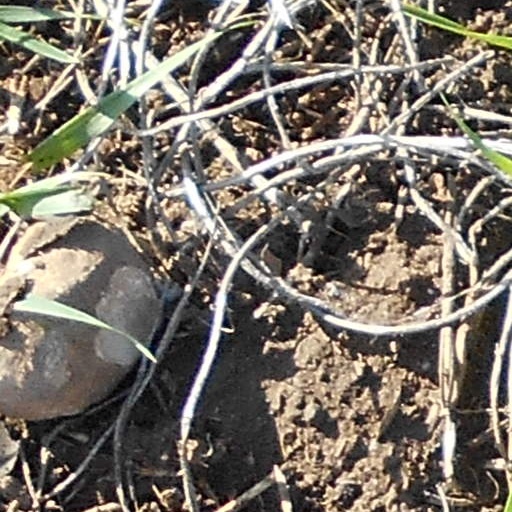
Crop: wheat